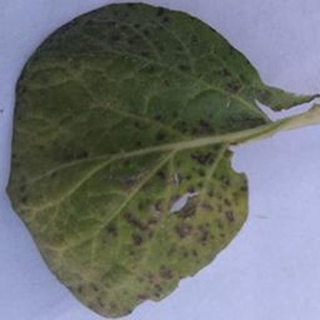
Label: potato_early_blight